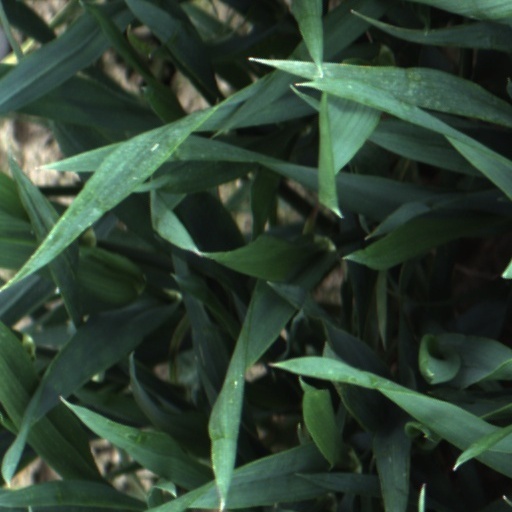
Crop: wheat